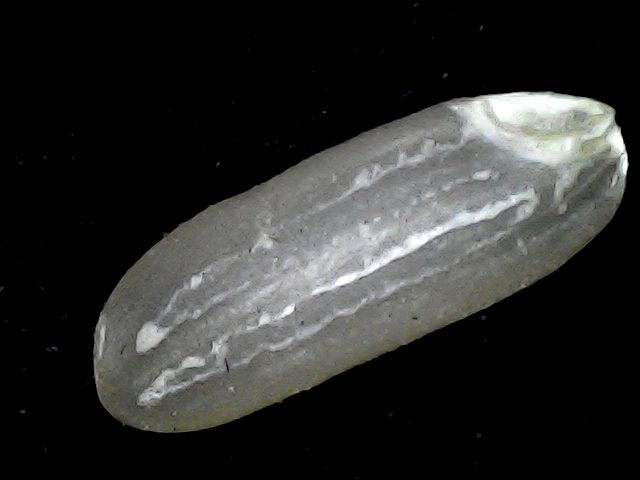
Rice variety: BD72